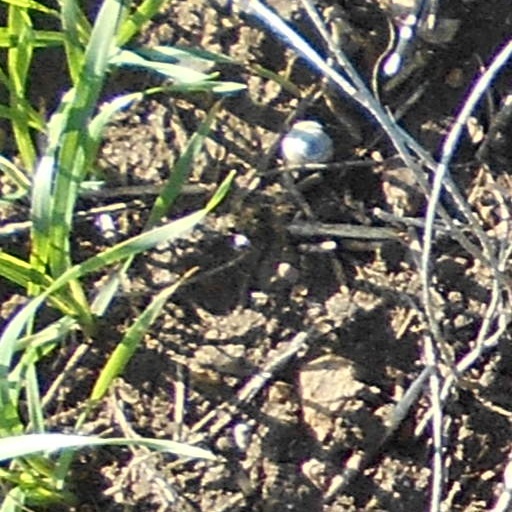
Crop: wheat